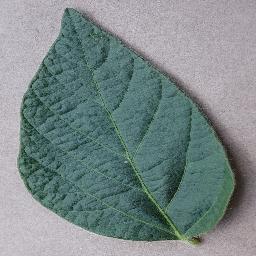
Label: Soybean___healthy